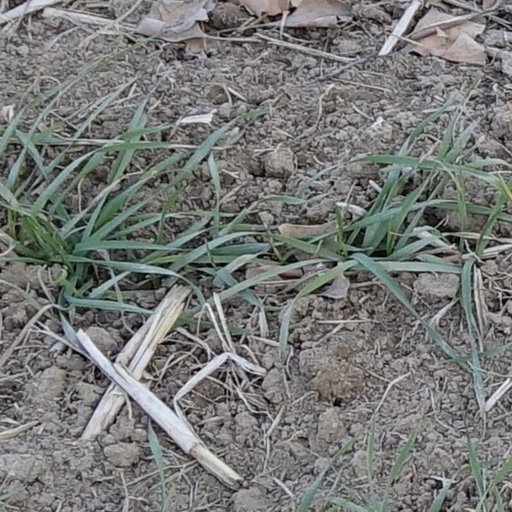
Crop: wheat